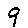
Label: 9